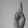
ASL letter: R